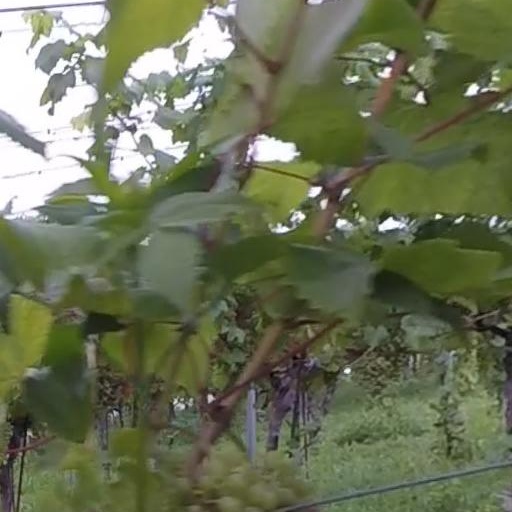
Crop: grape